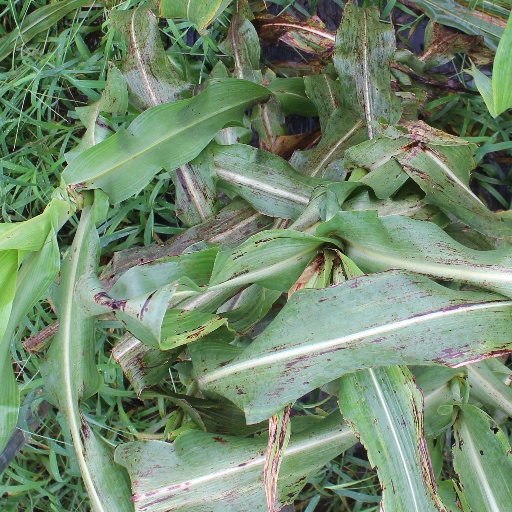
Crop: sorghum